Ike Davis

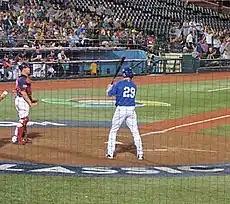
Davis playing for Israel at the 2017 World Baseball Classic qualifier

On April 18, 2014, the Mets traded Davis to the Pittsburgh Pirates in exchange for Zack Thornton and a player to be named later, Blake Taylor. Davis hit another grand slam against the Reds on April 21, becoming the third player in MLB history to switch teams midseason and hit a grand slam against the same opponent (following Ray Boone in 1953, and Mike Piazza in 1998), and the first player to hit grand slams for different teams in the same April. Overall, in Pittsburgh he hit .235 with 10 home runs and 46 RBIs in 336 at-bats, splitting time with Gaby Sanchez at first.